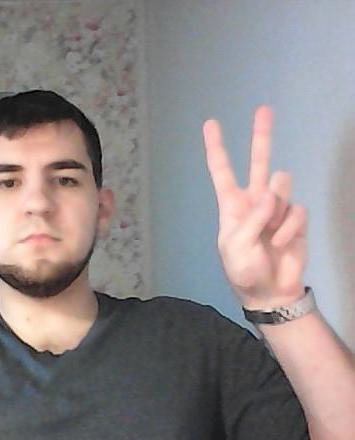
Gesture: peace